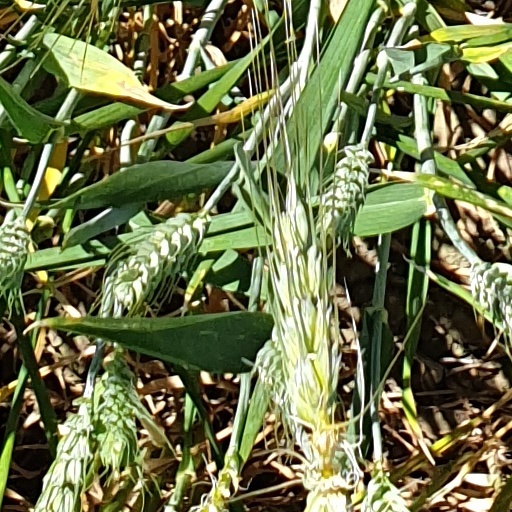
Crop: wheat